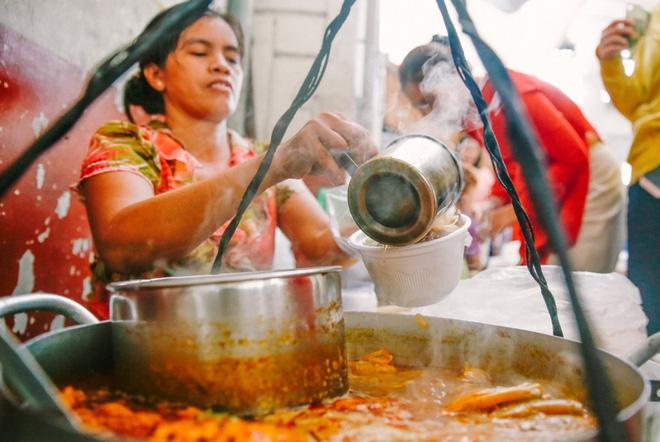
có một cái nồi thức ăn xuất hiện trong quầy hàng của người phụ nữ mặc áo có hoa văn